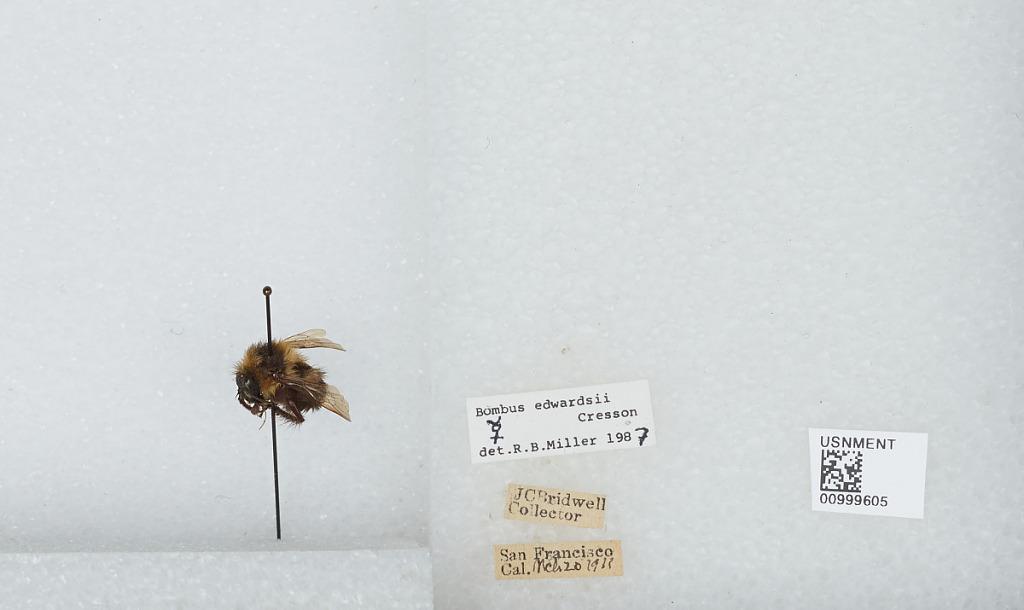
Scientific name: Bombus (Pyrobombus) melanopygus Nylander
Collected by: J. Bridwell
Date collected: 1911-3-20
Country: United States
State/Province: California
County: San Francisco
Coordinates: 37.7775, -122.416
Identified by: Miller, R. B.